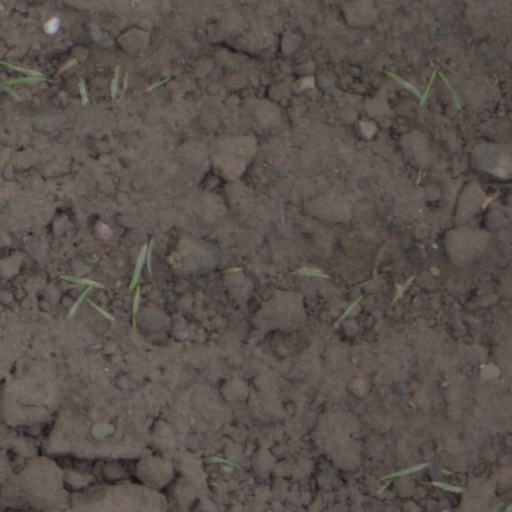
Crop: wheat